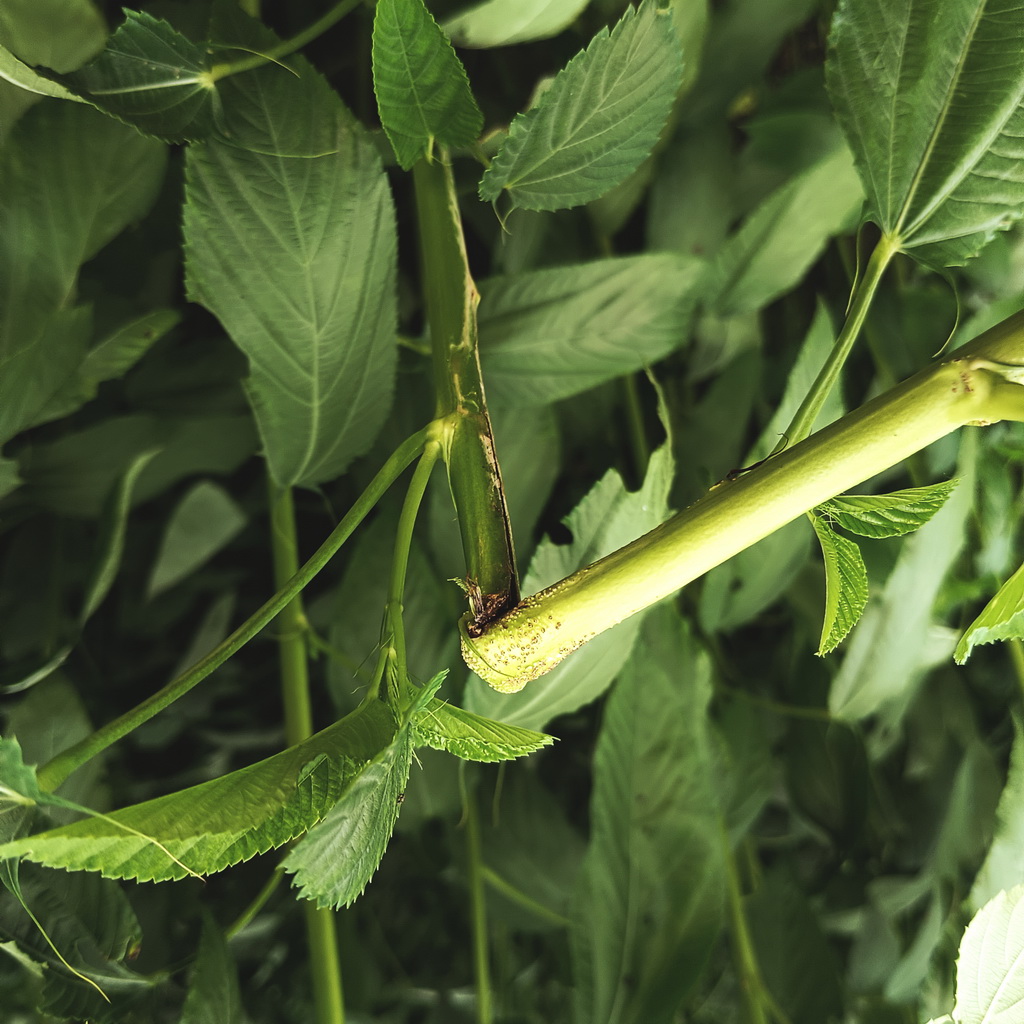
Label: Stem Soft Rot